VMFAT-502

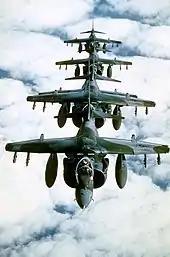
VMA-513 during the Gulf War

In February 1991, VMA-513 deployed for operations in Operation Desert Storm and Desert Shield, employing their new Harrier II's in support of the 15th Marine Expeditionary Unit; logging 103 combat sorties with no losses. At this time, VMA-513 effectively conducted combat operations from austere sites in Southwest Asia. The Nightmares returned home with all of their assets and no loss of life or major injury. Throughout the 1990s and early 21st century the squadron continued to support Marine Expeditionary Units aboard ship for normal six-month-long deployments to the Western Pacific and Persian Gulf.